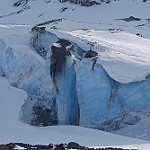
Scene: Outdoor